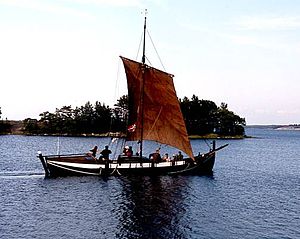
Ingvar den vidfarne / Kilder
De skibe, som Ingvar brugte på de russiske floder, var små.
Ingvar den vidfarne var en svensk høvding som ledte et mislykket hærtog, det såkaldte "Ingvarstogt", mod Sortehavets kyster i 1036–1042. Ingvar var antagelig fra Svitjod og muligvis også i familie med den svenske kongeslægt. Færden var muligvis støttet af den svenske konge, enten kong Anund Jakob eller hans bror og efterfølger Emund den gamle. Ingvar den vidfarne fik sin egen saga, den svenske Yngvar den vidfarnes saga, hvor de fleste af oplysningerne om Ingvar findes, men de er også bevidnet af talrige runesten.